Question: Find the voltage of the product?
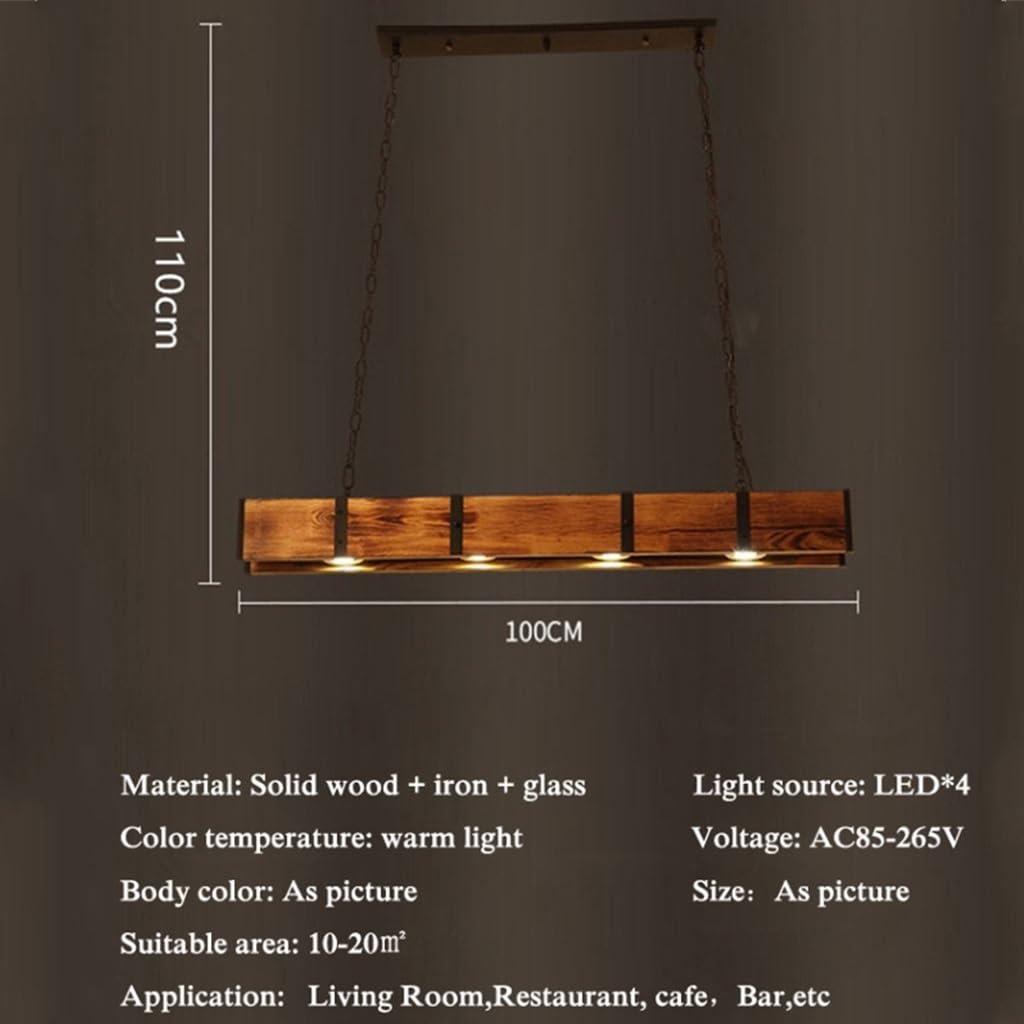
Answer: [85.0, 265.0] volt